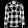
Label: Shirt